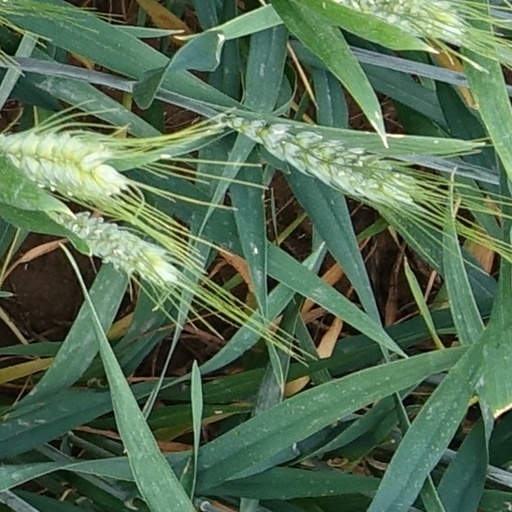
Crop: wheat